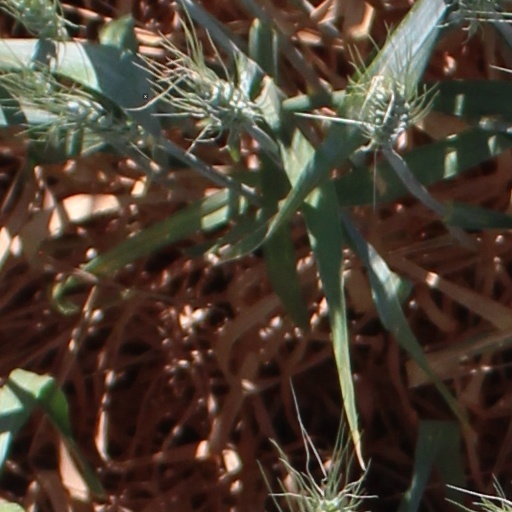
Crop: wheat